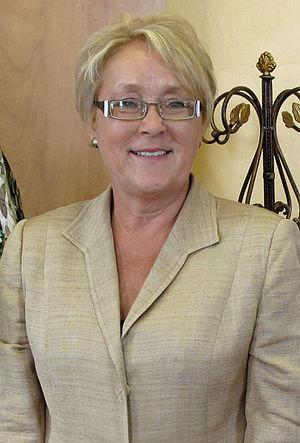
Pauline Marois au Cégep de Chicoutimi